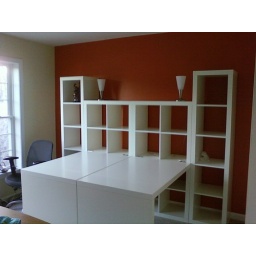
Put office furniture together today in the 47 degree house